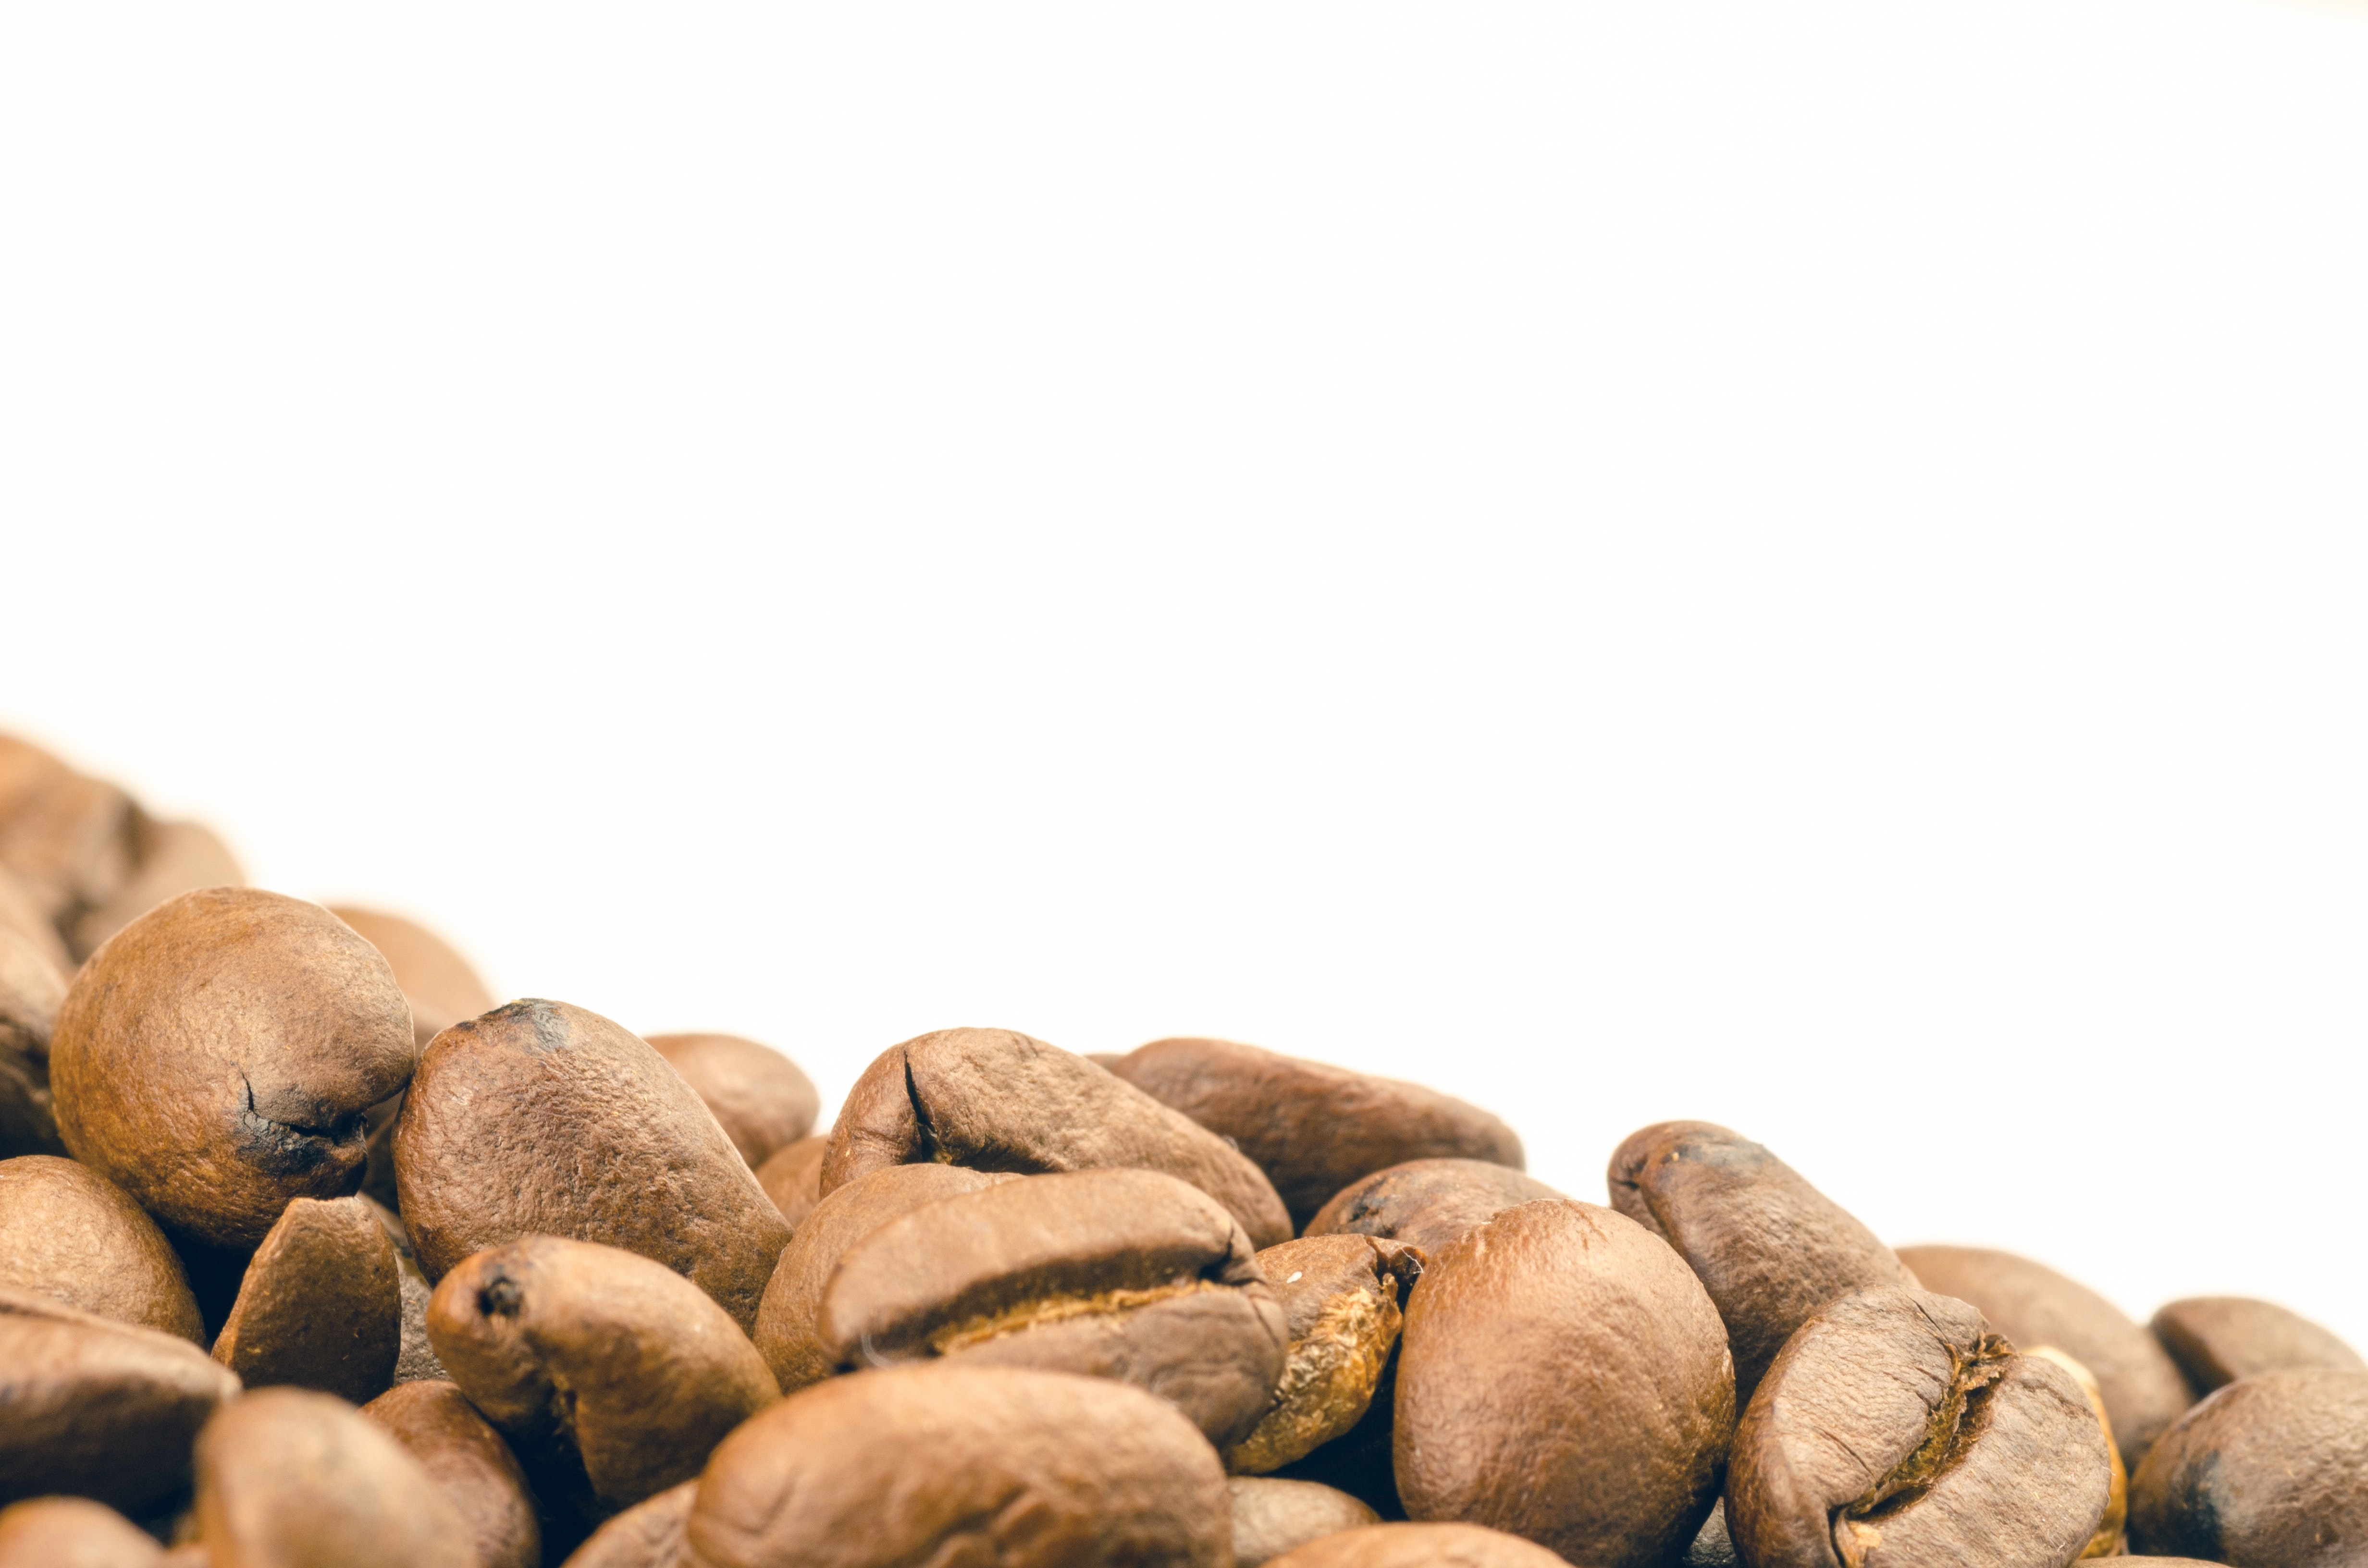
food, plant, natural foods, superfood, produce